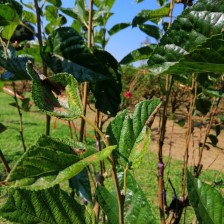
Variety: BlackOodTurkey